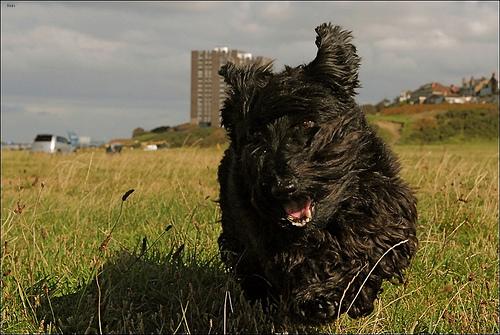
Breed: scottish terrier